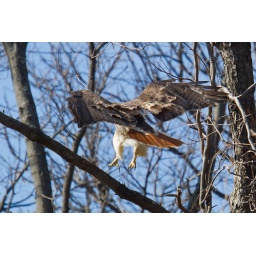
Another shot of this beautiful bird landing on a tree branch. Taken in Atco, NJ, on the way to work.